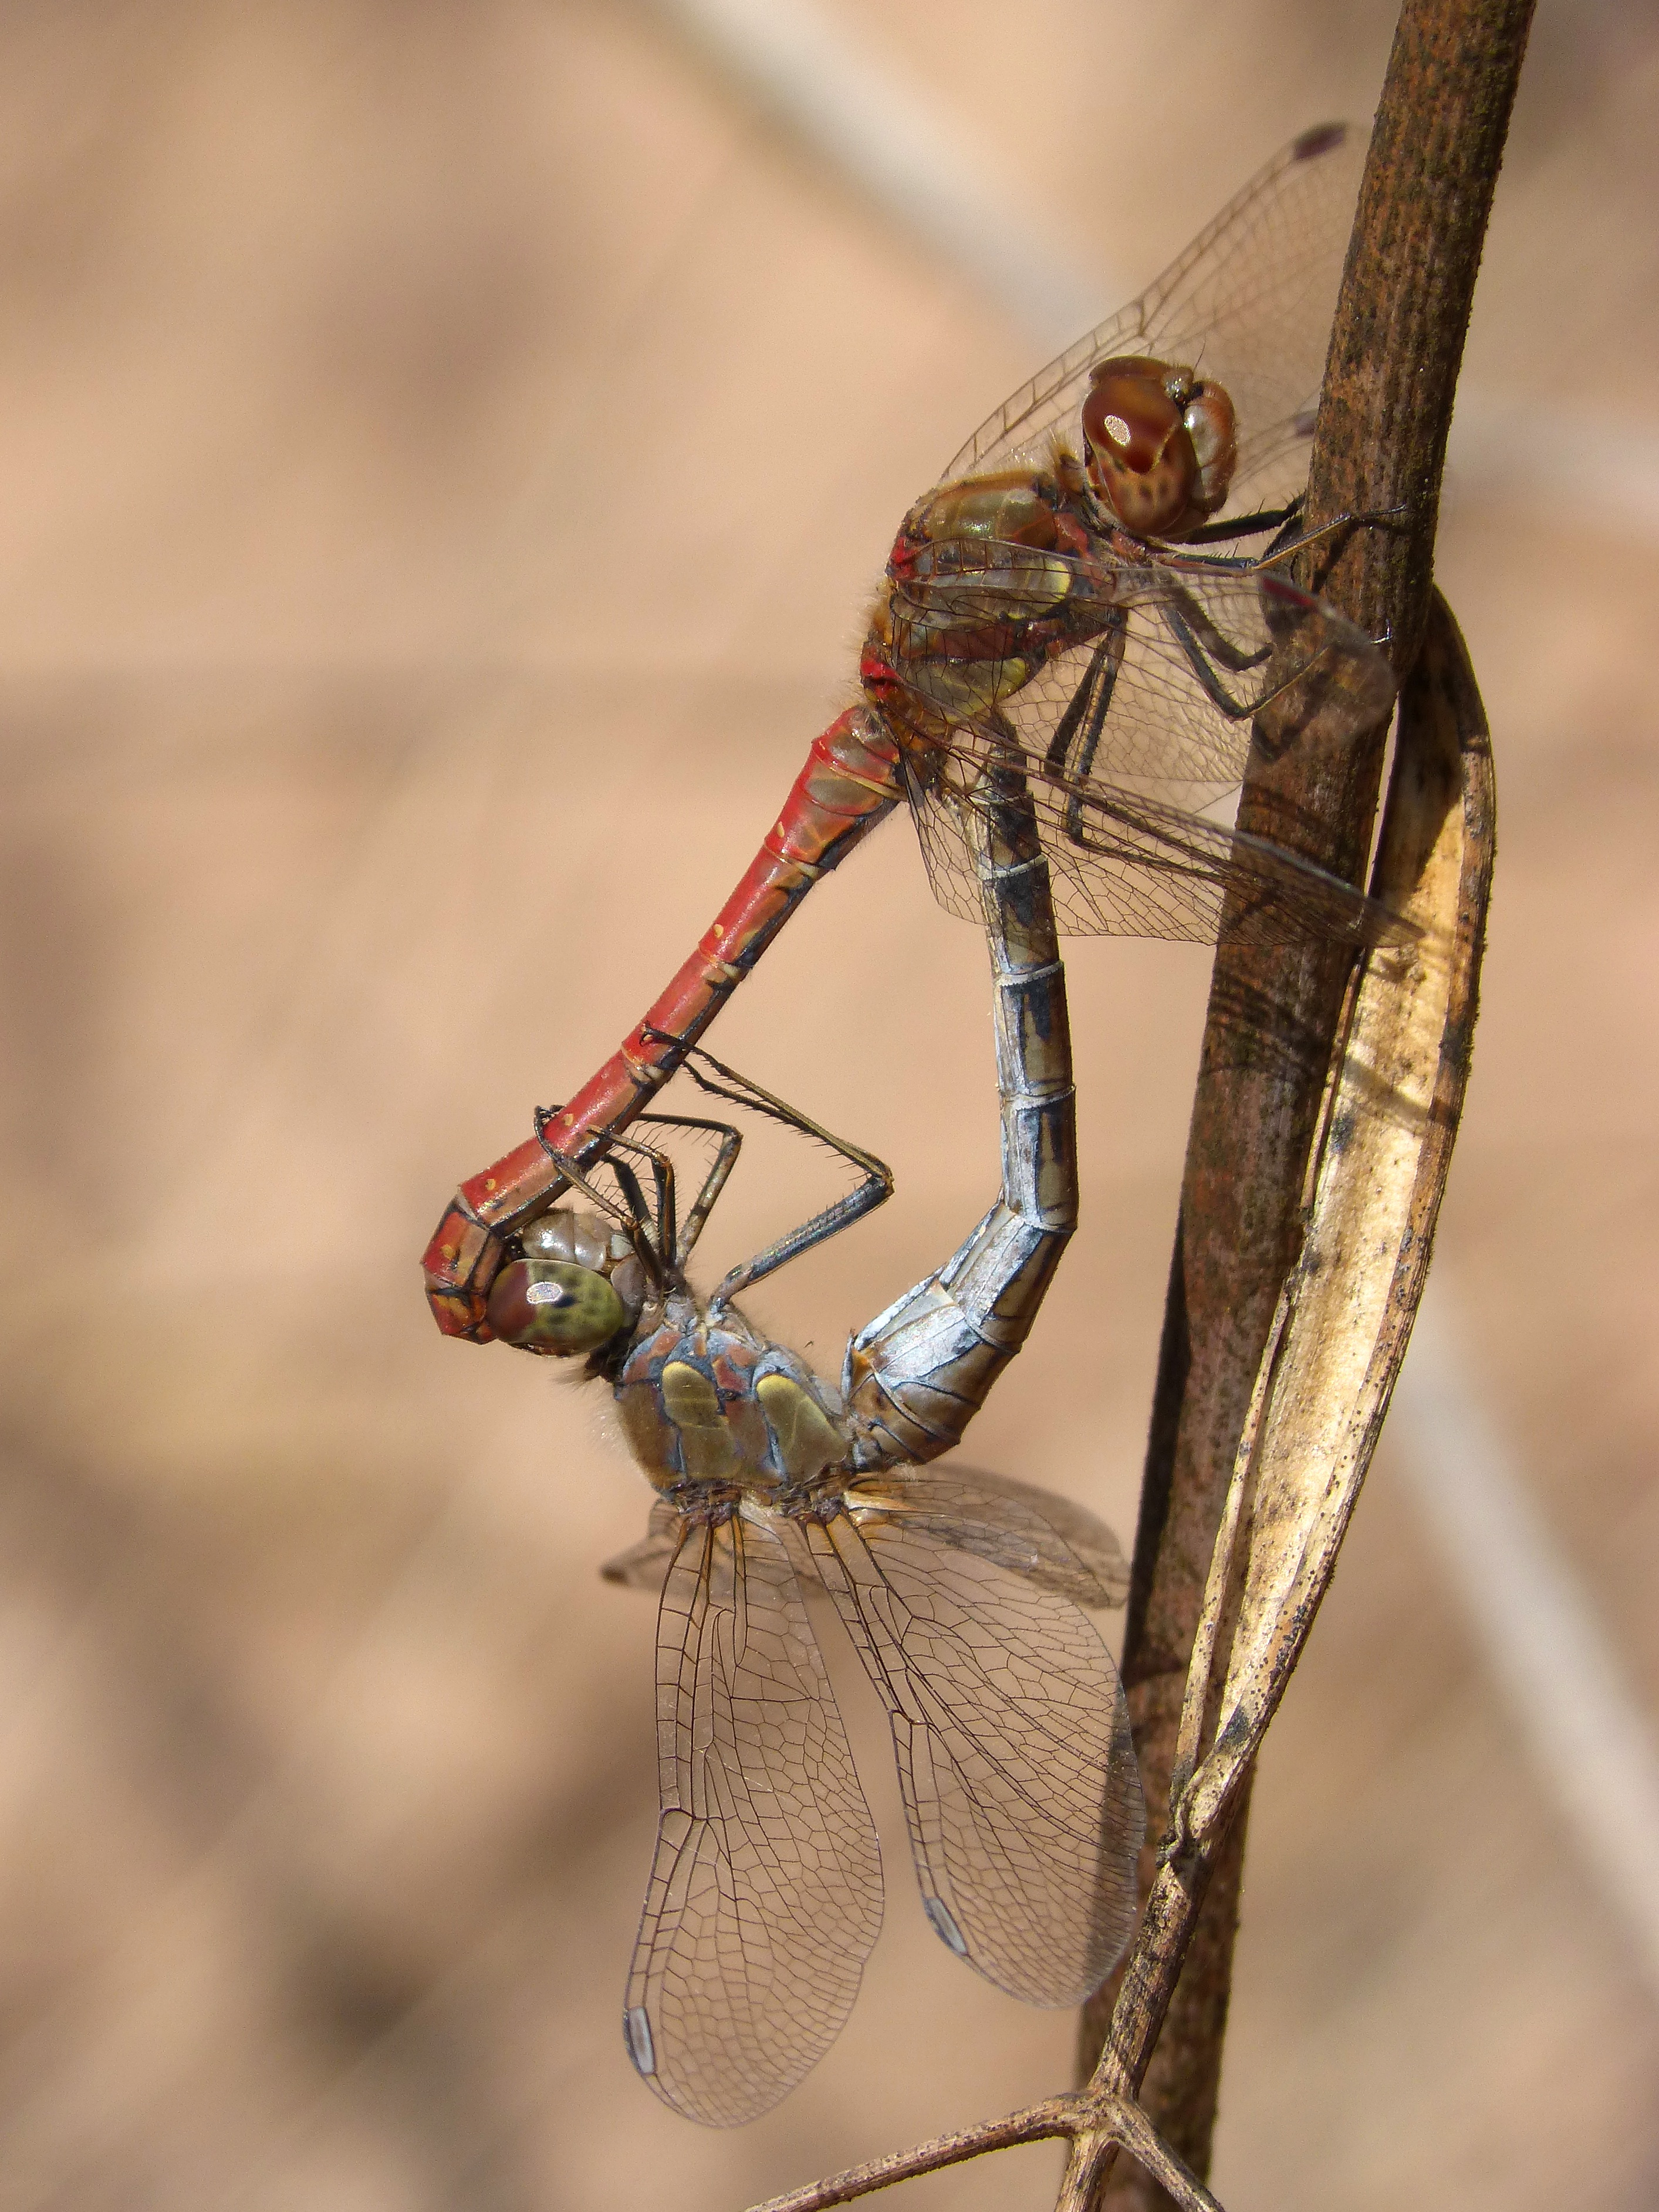
branch, wing, insect, couple, fauna, invertebrate, twig, close up, dragonfly, detail, copulation, mating, macro photography, arthropod, sympetrum striolatum, dragonflies, insects mating, dragonflies and damseflies